Holy Trinity Church, Bolarum

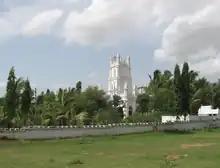
CSI-Holy Trinity Church, Bolarum was commissioned by Queen Victoria

CSI-Holy Trinity Church is a church under the auspices of the Protestant Church of South India, a uniting Church. It is located in the Bolarum locality of Secunderabad Cantonment.